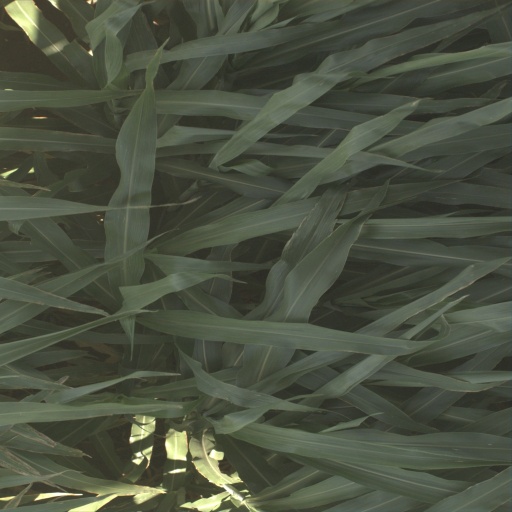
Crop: sorghum